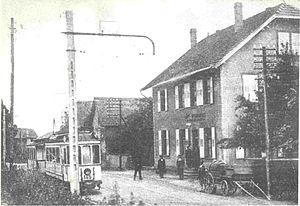
Tramway Offenheim station 1925
Stutzheim-Offenheim est une commune française située dans le département du Bas-Rhin, en région Grand Est.